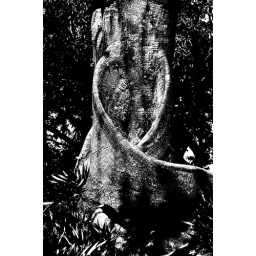
plant in the rain forest at guadeloupe